Dog and Duck (TV series)

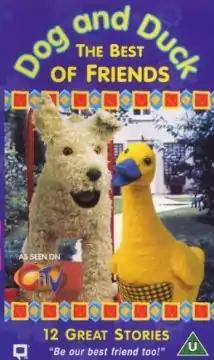

Dog and Duck is a British preschool children's television show that was broadcast on CITV between 2000 and 2003.